Motorola 68000

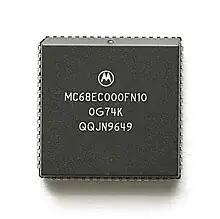
Motorola 68EC000 controller

Video game manufacturers used the 68000 as the backbone of many arcade games and home game consoles: Atari's "Food Fight", from 1982, was one of the first 68000-based arcade games. Others included Sega's System 16, Capcom's CP System and CP System II, and SNK's Neo Geo. By the late 1980s, the 68000 was inexpensive enough to power home game consoles, such as Sega's Genesis console, and also the Sega CD attachment for it (a Sega CD system has three CPUs, two of them 68000s). The 68000 is also used as the main CPU of Sega's Pico, a young children's educational game console. The multi-processor Atari Jaguar console from 1993 used the 68000 as a support chip, however, due to familiarity, some developers used it as the primary processor. Sega's Saturn console from 1994 used the 68000 as a sound co-processor. In October 1995, the 68000 made it into Sega's Genesis Nomad, a handheld game console, as its CPU.